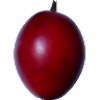
Label: Tamarillo 1